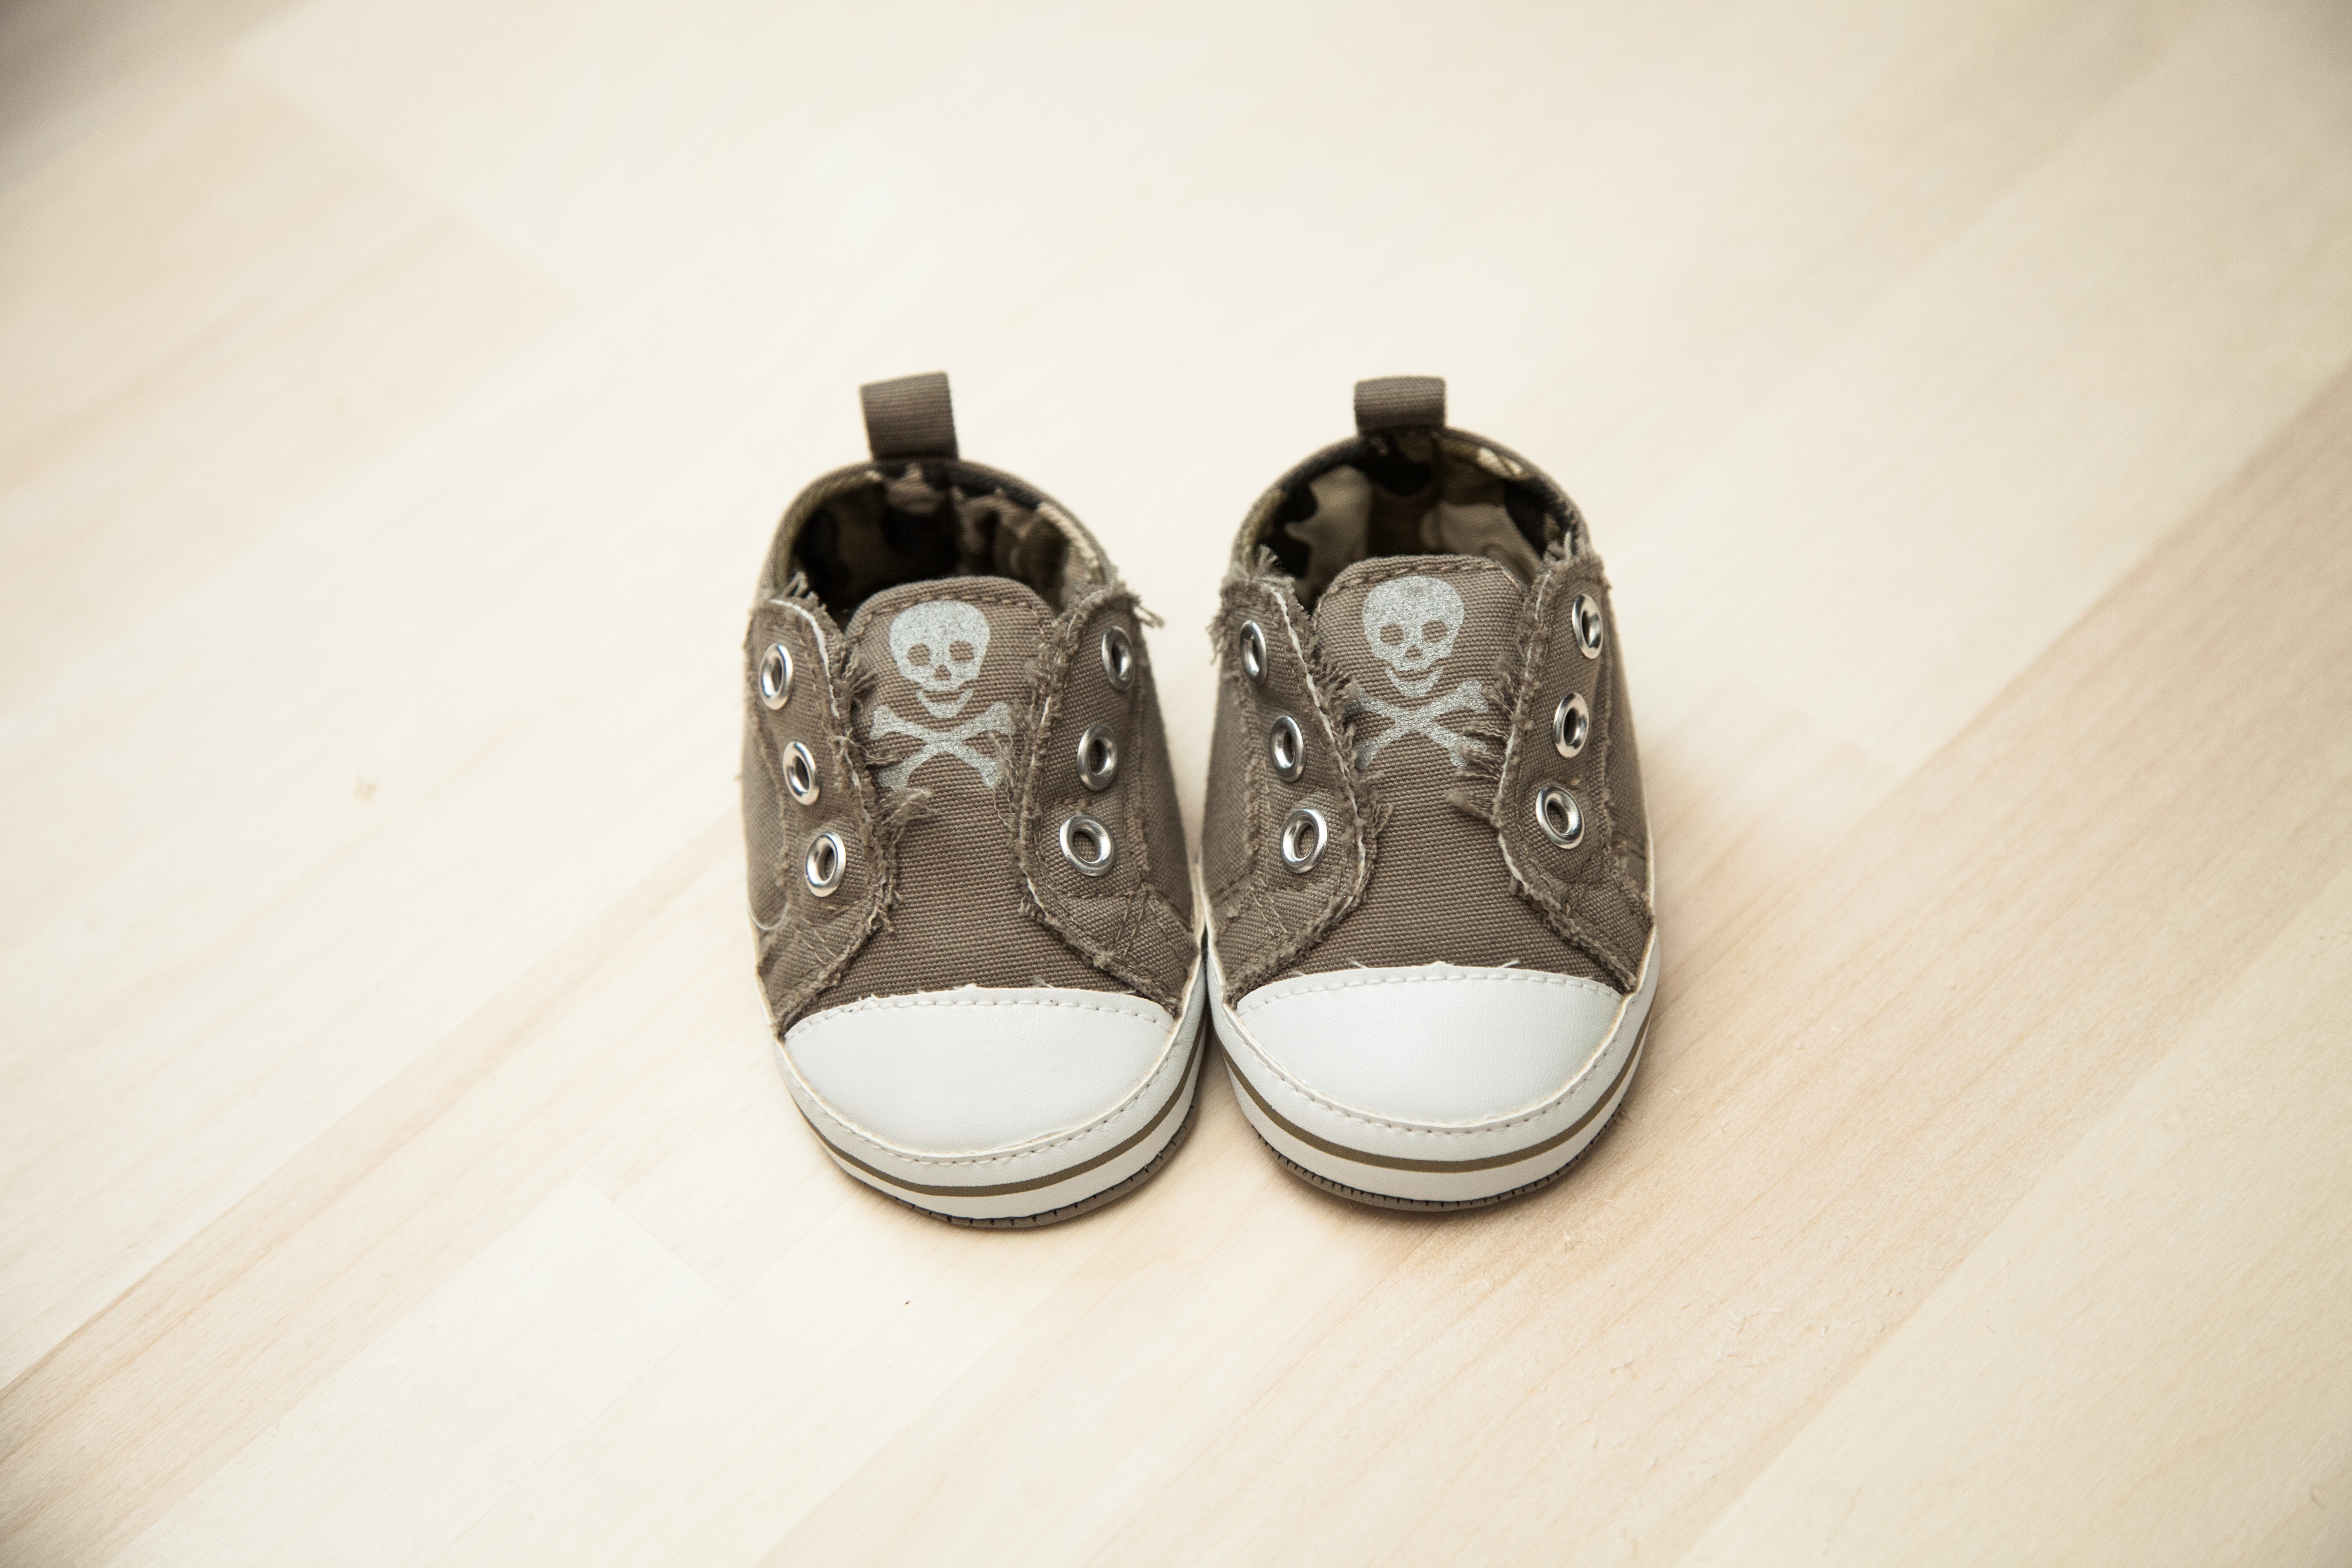
shoe, white, skull, baby, product, shoes, beige, sneakers, footwear, photograph, product design, outdoor shoe, walking shoe